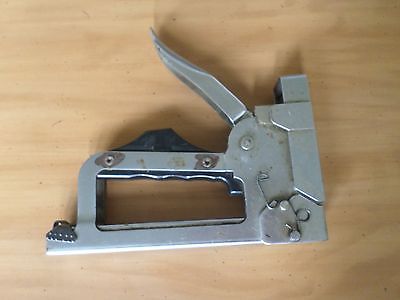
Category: stapler